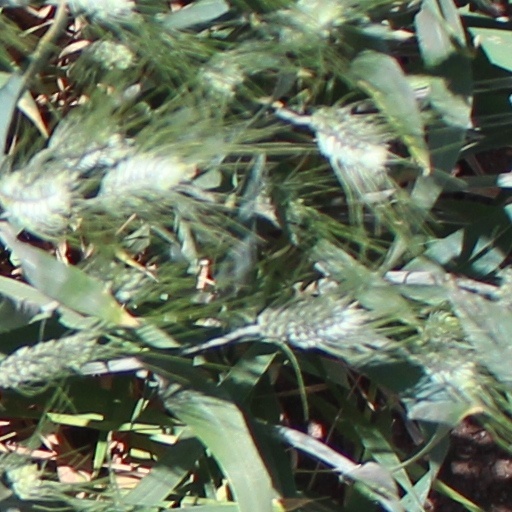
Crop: wheat